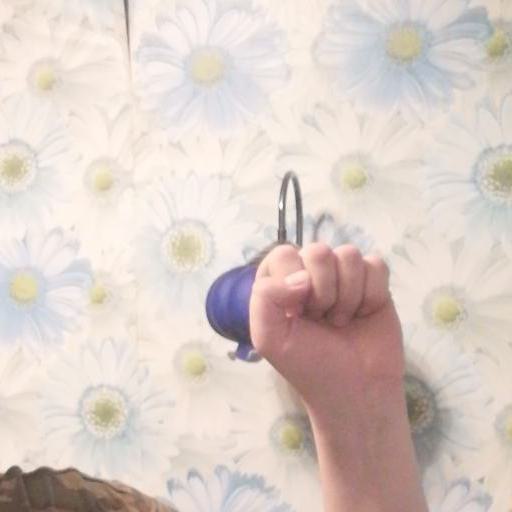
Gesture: fist